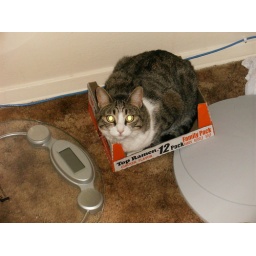
Our crazy cat who thinks she's still small enough to fit in a ramen box